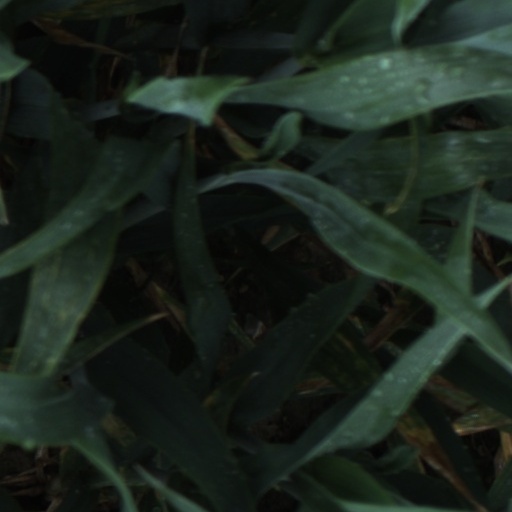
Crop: wheat